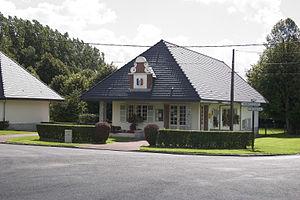
Siracourt est une commune française située dans le département du Pas-de-Calais en région Hauts-de-France.